Transitional ballistics

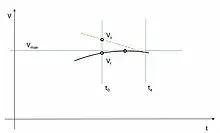
The initial velocity (Vo) and real muzzle velocity (Vr) difference

During the first part of the intermediate ballistics period the real velocity of the projectile increases. It is caused by the propellant gases exiting the muzzle. For that reason